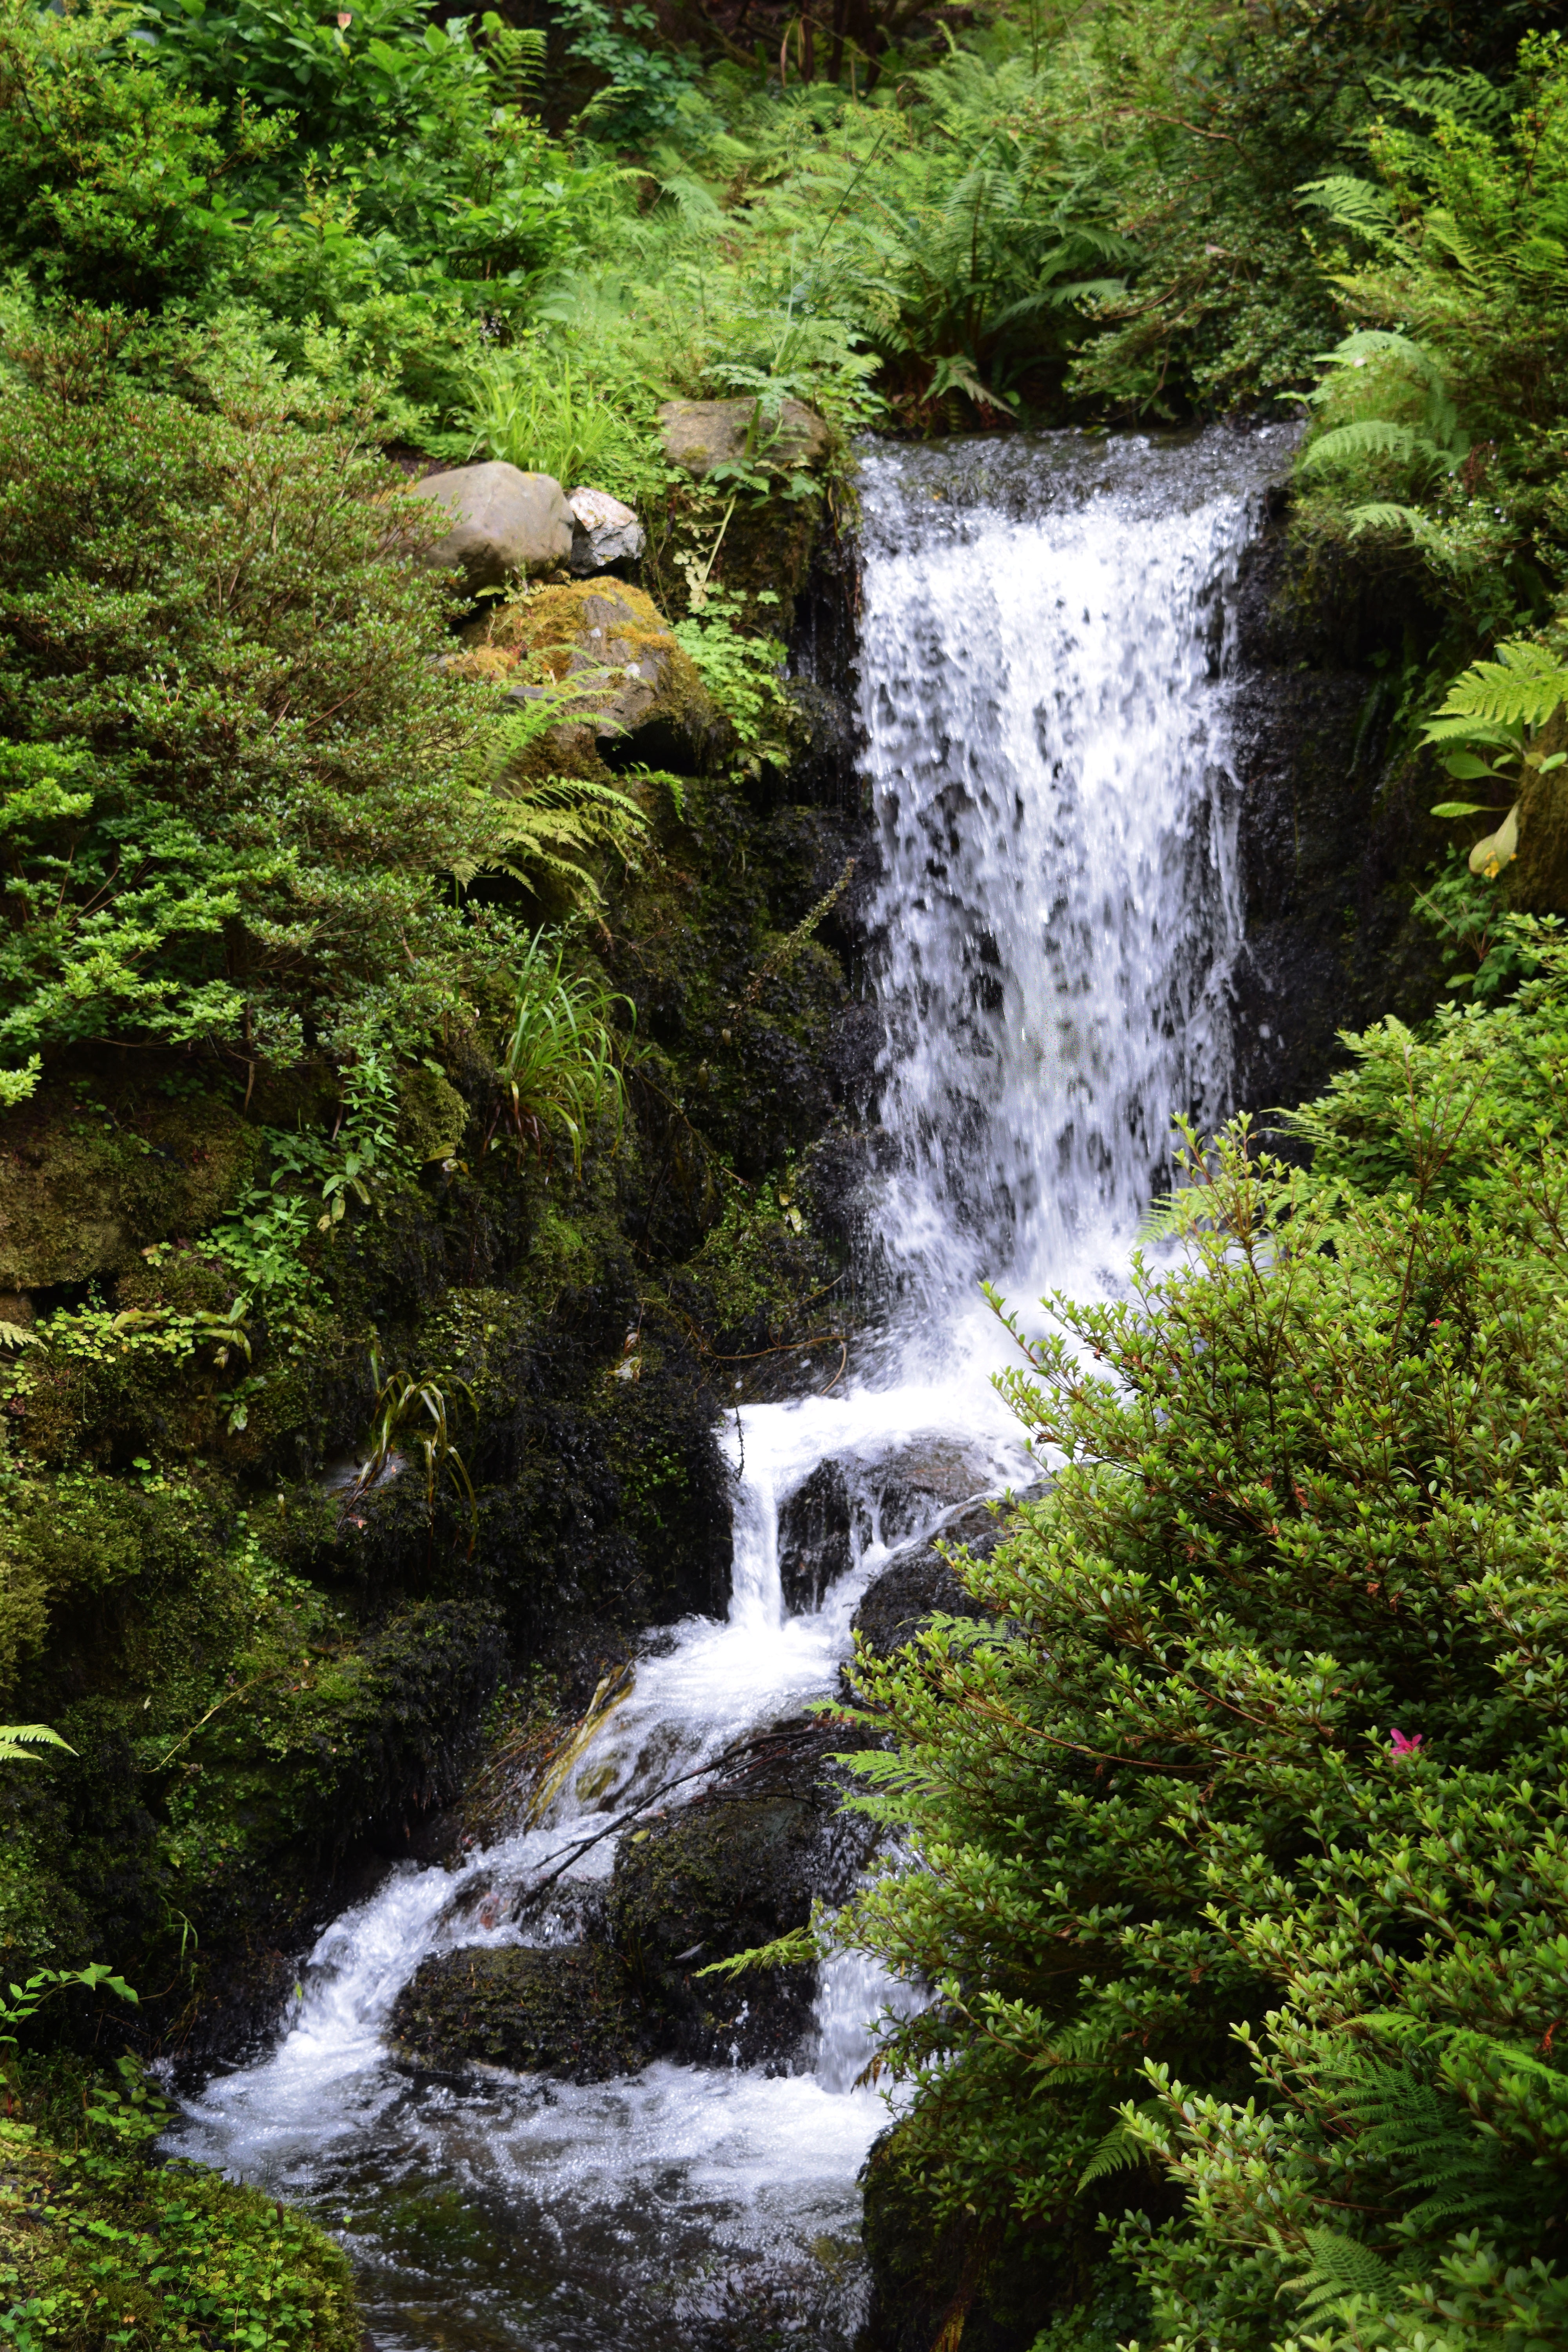
landscape, tree, water, nature, forest, rock, waterfall, creek, river, travel, stream, green, flow, scenic, natural, autumn, botany, body of water, outdoors, rainforest, ravine, wasserfall, woodland, water feature, watercourse